Swallow TP

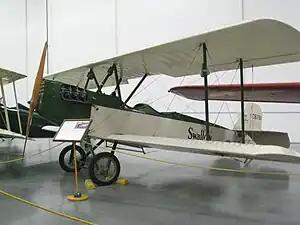
Swallow TP at Yanks Air Museum Chino California

The Swallow TP was a trainer aircraft produced by the Swallow Airplane Company in the United States from 1928.